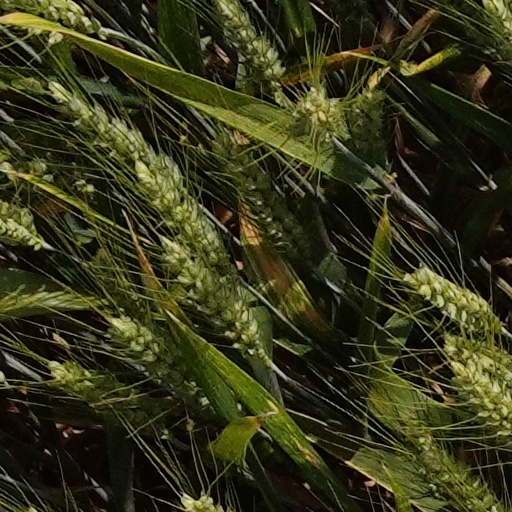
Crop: wheat